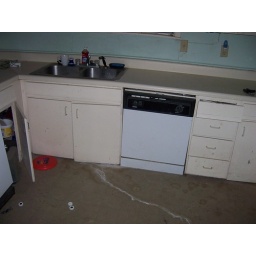
chemical spill from under the kitchen sink